Gloppefjorden

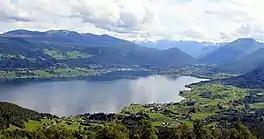
View of the fjord

Gloppefjorden or Gloppenfjorden is a fjord in Gloppen Municipality in Vestland county, Norway. The long fjord flows from the village of Sandane in the southeast to its mouth at the Nordfjorden in the northwest. The river Gloppeelva is the primary inflow on the fjord. The river comes from the large lake Breimsvatnet. The wide fjord has a lot of settlements along the inner parts of the fjord, especially on the eastern side of the fjord. The most notable village areas are Sandane, Vereide, and Sørstranda. The European route E39 highway runs along the eastern side of the fjord. Sandane Airport, Anda is located near the mouth of the fjord.